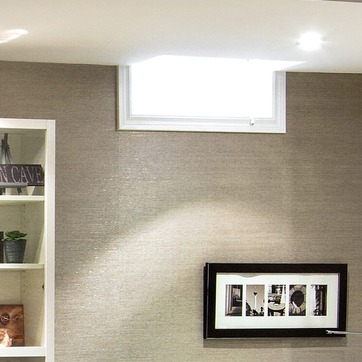
Material: wallpaper